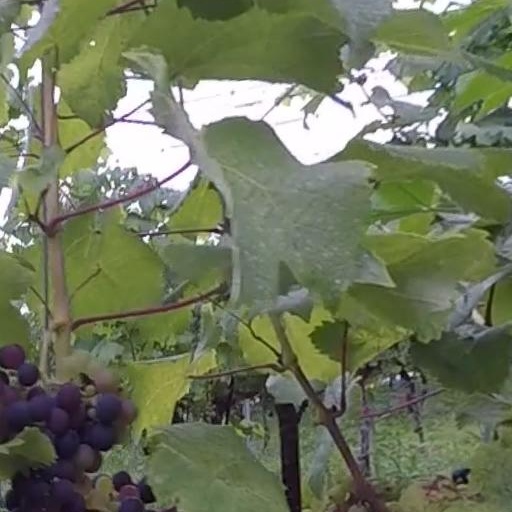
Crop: grape